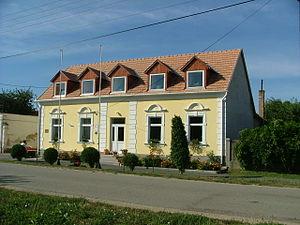
Sopronnémeti est un village et une commune du comitat de Győr-Moson-Sopron en Hongrie.